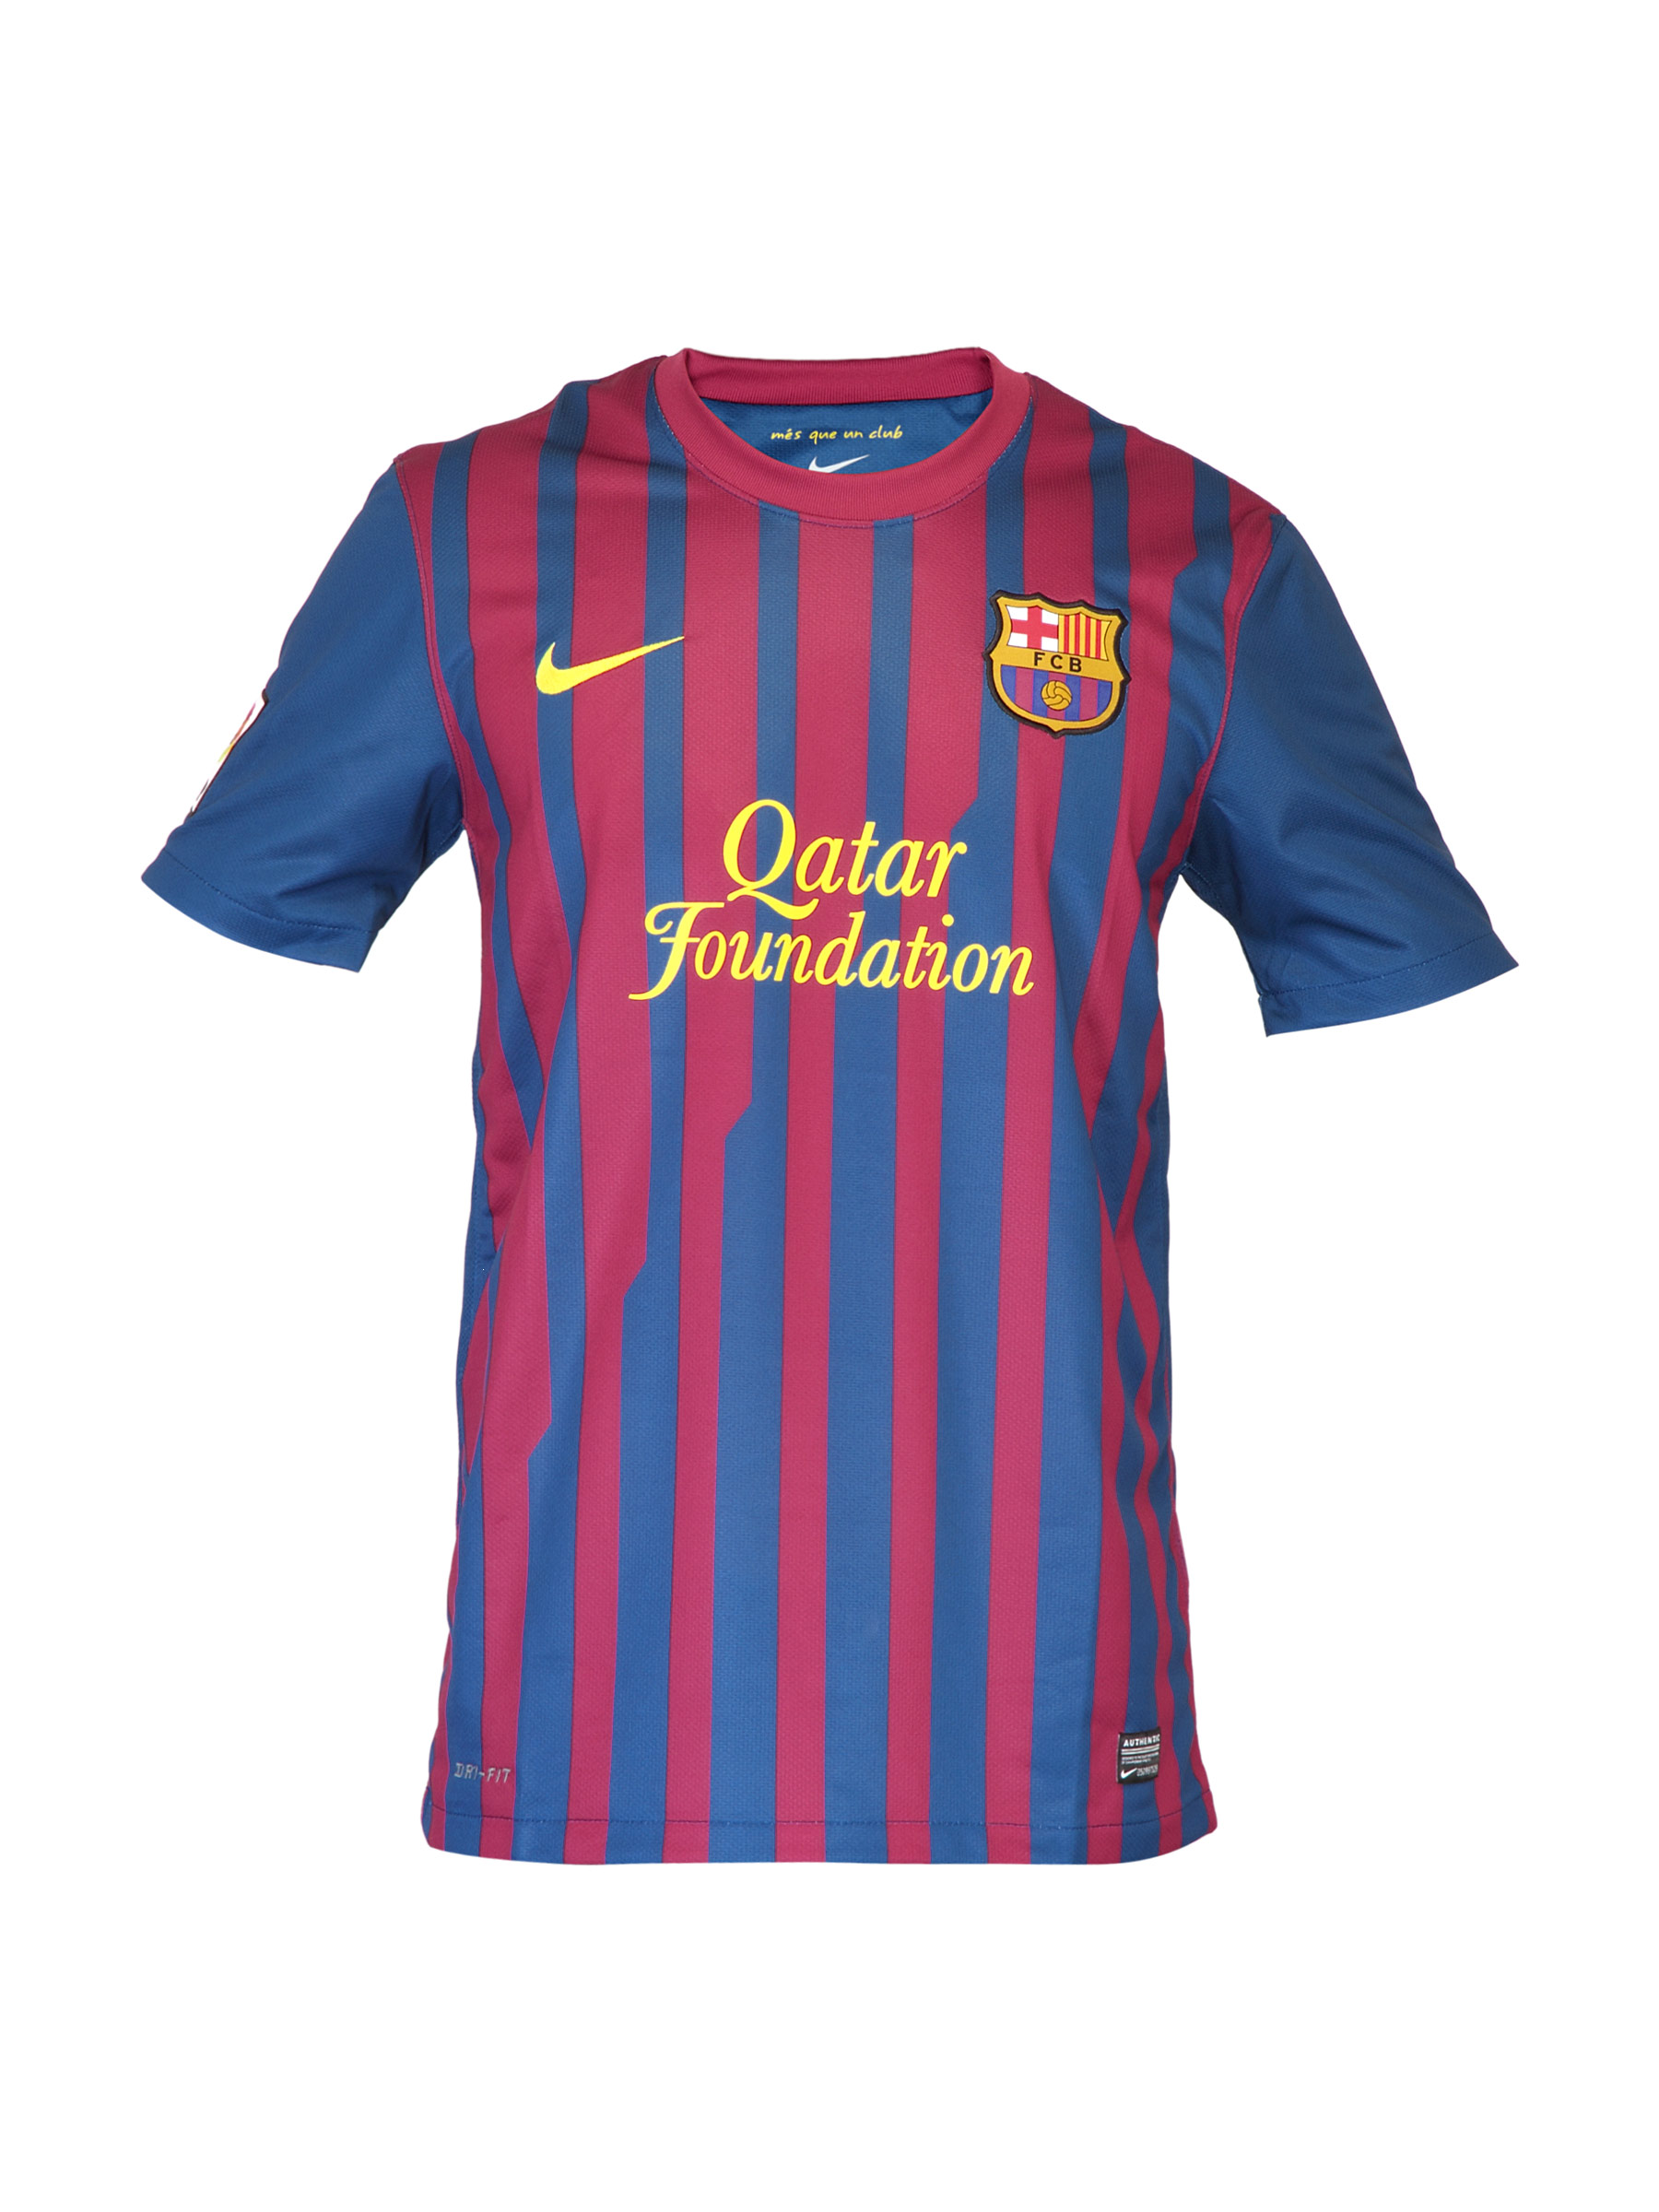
Nike Men Home Red Jersey
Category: Apparel / Topwear / Tshirts
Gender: Men
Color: Red
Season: Summer 2012
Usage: Sports